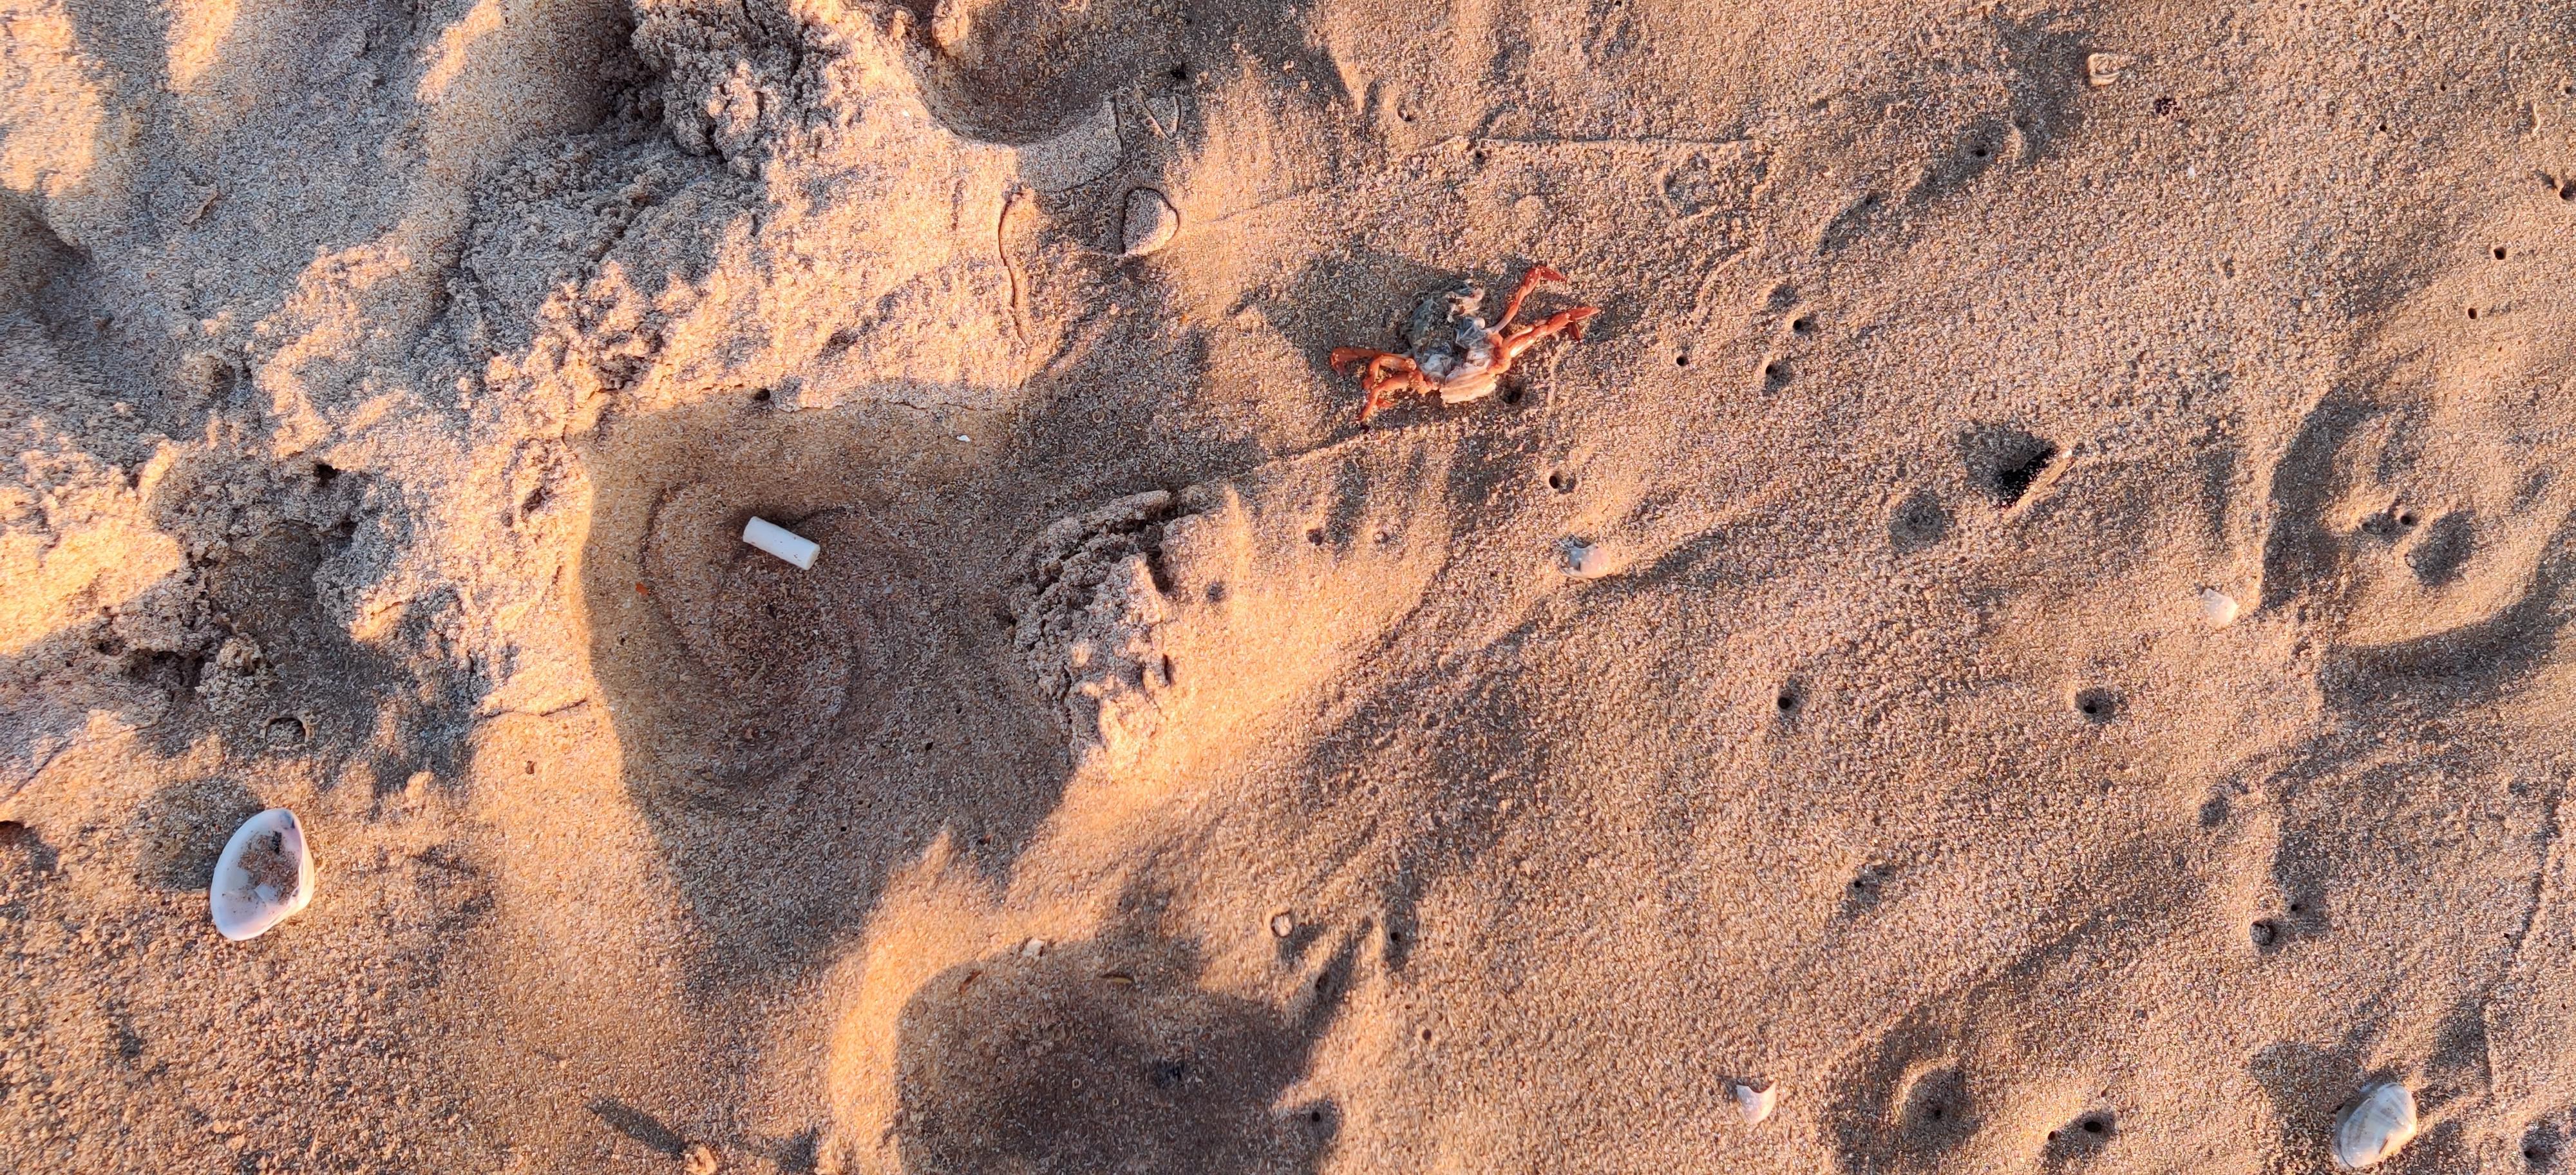
Object: Cigarette (Cigarette)